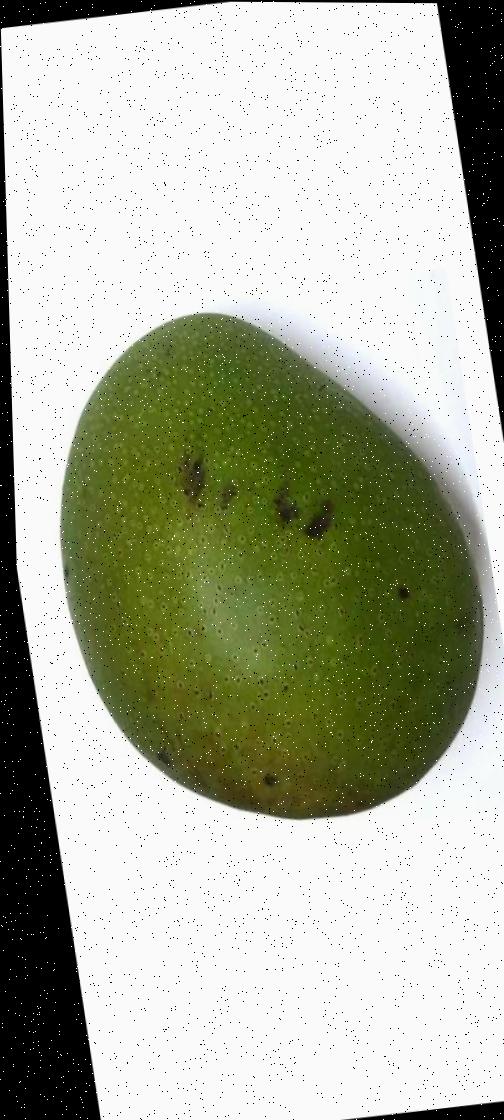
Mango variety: Ashshina Zhinuk